Reformed Episcopal Church

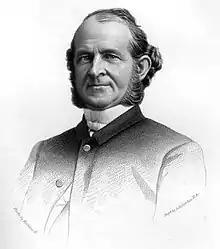
George David Cummins, founding bishop

In the 19th century, as the Oxford Movement urged that the Protestant Episcopal Church and the Church of England return to Anglicanism's roots in pre-Reformation Catholic Christianity, George David Cummins, the Assistant Bishop of the Episcopal Diocese of Kentucky, became concerned about the preservation of Protestant, Evangelical, Reformed, and Confessional principles within the church.